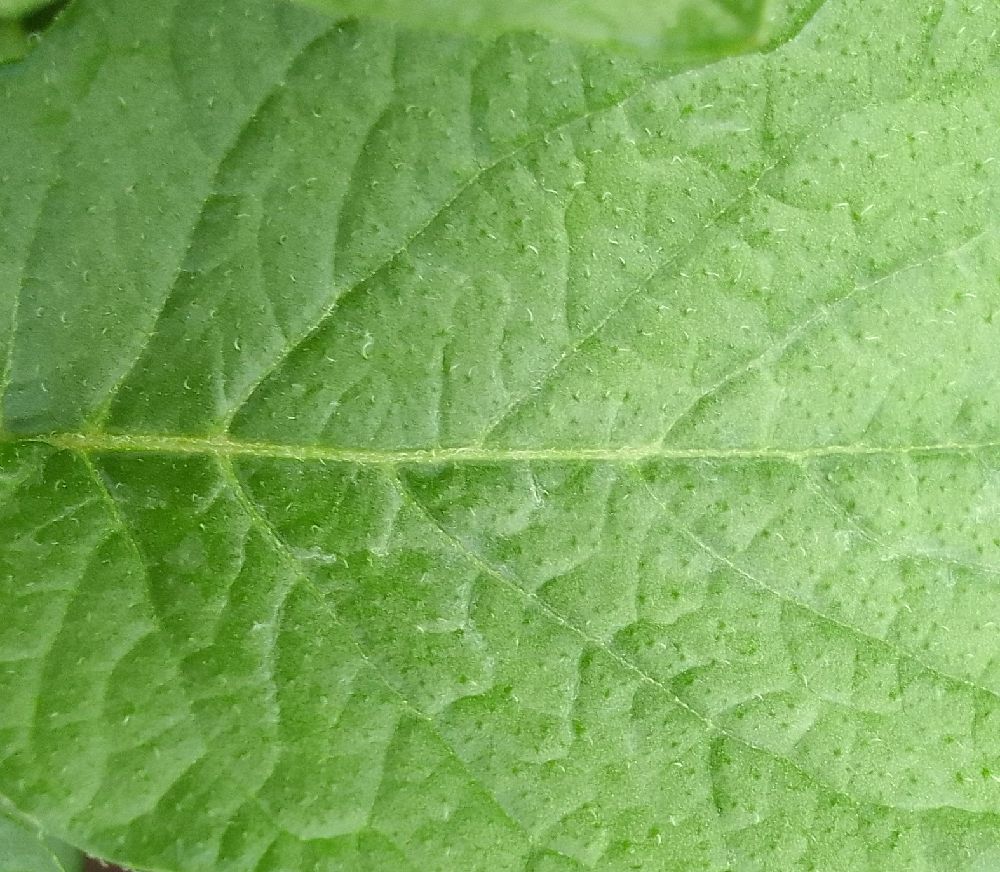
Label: Healthy